Cherie and Renno

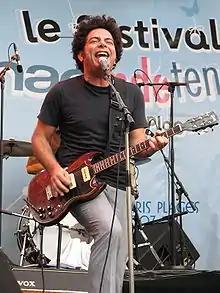
Ran Shem-Tov, lead singer and guitarist of Cherie and Renno, in concert with Izabo in Paris, August 18, 2007

Cherie and Renno, formerly known as Izabo (Hebrew: איזבו), are an Israeli duo that was formed in 1989. Their musical style is diverse, ranging from indie rock, disco and Middle Eastern music. Under the name Izabo, they represented Israel at the Eurovision Song Contest 2012, with the song "Time".